Solar power in Africa

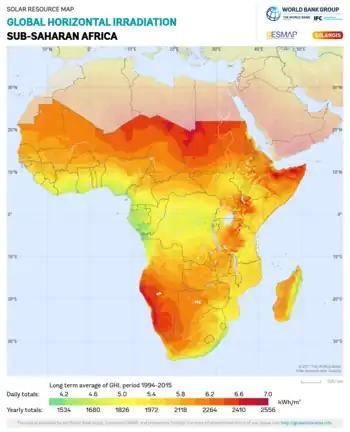
Global Horizontal Irradiance in Sub-Saharan Africa.

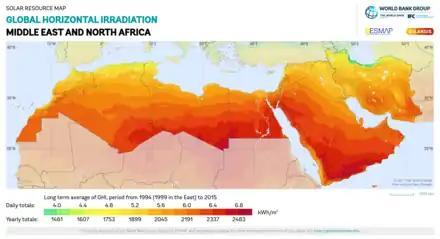
Global Horizontal Irradiance in North Africa and the Middle East.

Africa is often considered and referred as the "Sun continent" or the continent where the Sun's influence is the greatest.